Naomi Campbell

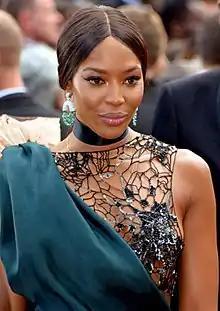
Campbell at the 2018 Cannes Film Festival

Naomi Elaine Campbell (born 22 May 1970) is a British model. Beginning her career at the age of eight, Campbell was one of six models of her generation declared supermodels by the fashion industry and the international press. She was the first black woman to appear as a model on the covers of "Time" and "Vogue France".